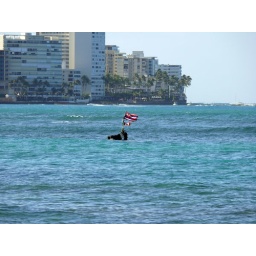
Flags on a rock in the middle of the water